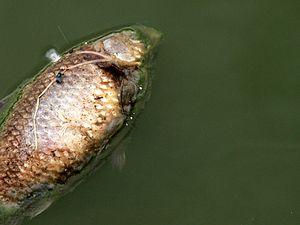
Inflorescence planctonique. Il s'agit de cyanophycées (""algue bleue""). Les traces en forme de trainées sont des traces laissées par des poissons et des canards qui circulent sur l'eau, ""cassant"" le biofilm. Les échantillons dégagent une forte odeur d'algue (type spiruline). Lieu